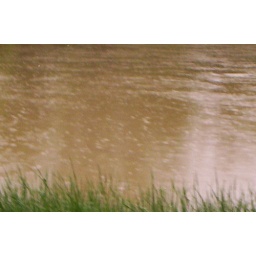
river flooded in field behind subdivisionlocated on Mackville Rd. Harrodsburg, Ky